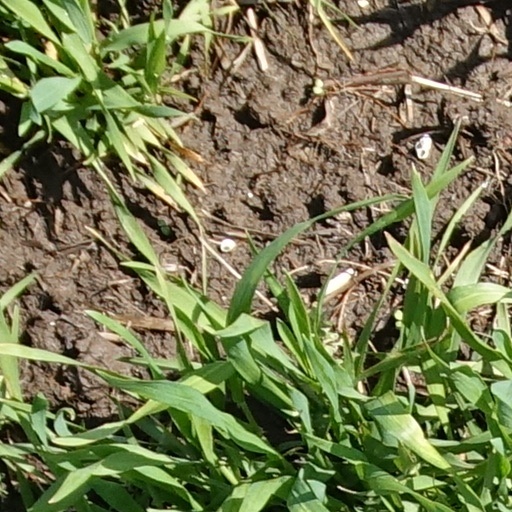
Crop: wheat